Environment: real
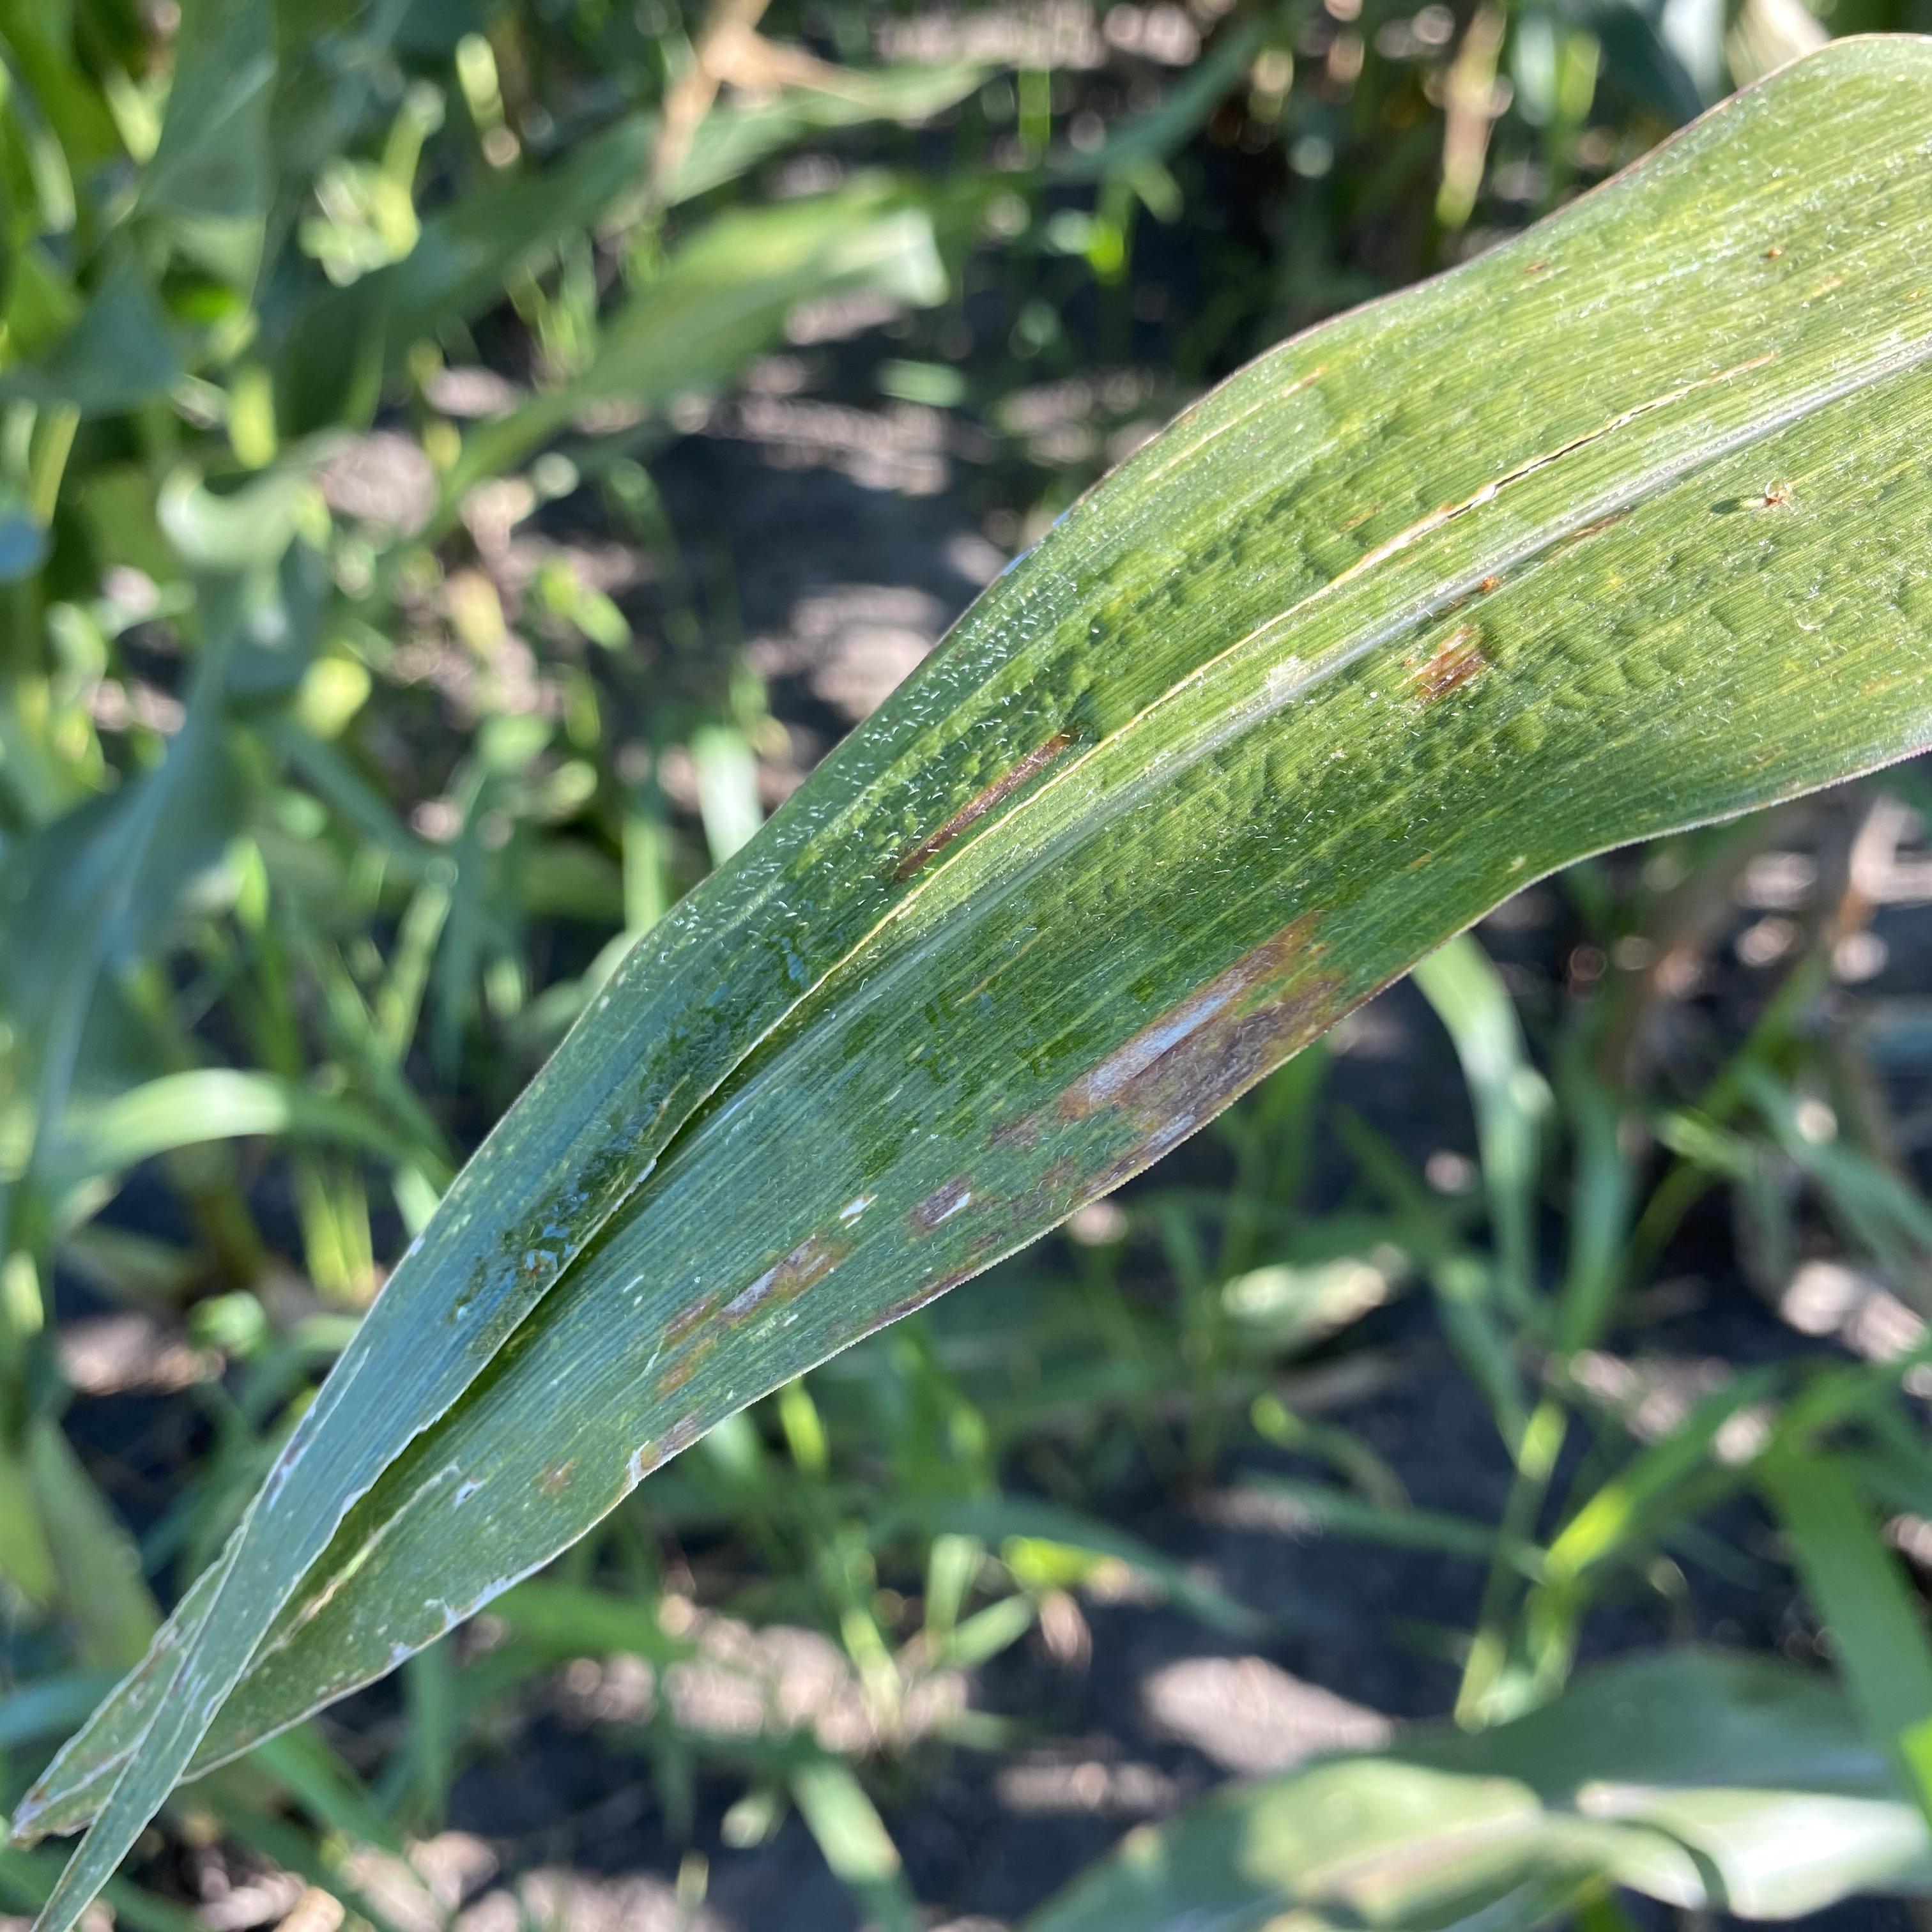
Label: gray_leaf_spot